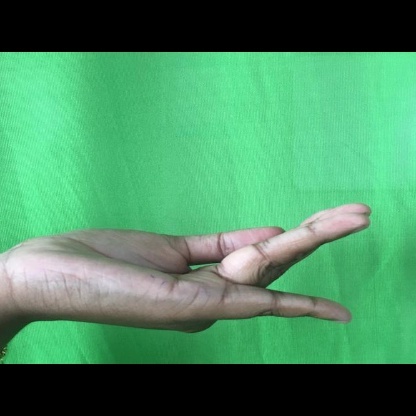
Mudra: Chaturam